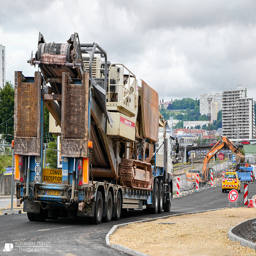
a big rig hauling construction equipment down a road
there is a large truck that is carrying many things on it
The huge truck is carrying a construction tractor on it's bed.
A large truck with tractors on the back of it's trailer.
A large automobile heading towards a work site